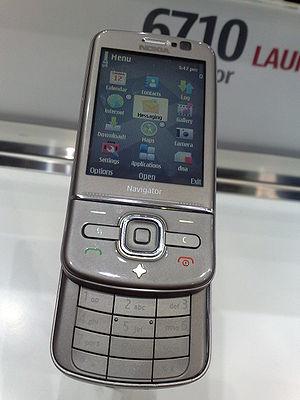
Le Nokia 6710 Navigator est un téléphone portable de Nokia qui est le successeur du Nokia 6210 Navigator. Il est disponible depuis août 2009.